Aaron Schock

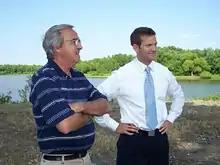
Schock visiting the Illinois River with Bob Walters, mayor of Beardstown, Illinois, in 2009

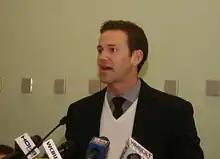
Schock speaking at a press conference

In his speech announcing his candidacy for Illinois's 18th congressional district, to succeed retiring incumbent Republican congressman Ray LaHood, Schock said,